Royal Rumble (2026)

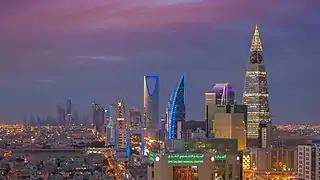
For the first time in Royal Rumble's history, the event will be held outside of North America, as it will be held in Riyadh, Saudi Arabia.

The Royal Rumble is an annual professional wrestling event that is traditionally held in January by the American company WWE since 1988. It is one of the promotion's five biggest events of the year, along with WrestleMania, SummerSlam, Survivor Series, and Money in the Bank, referred to as the "Big Five". The concept of the event is based around the Royal Rumble match, a modified battle royal in which the participants enter at timed intervals instead of all beginning in the ring at the same time.